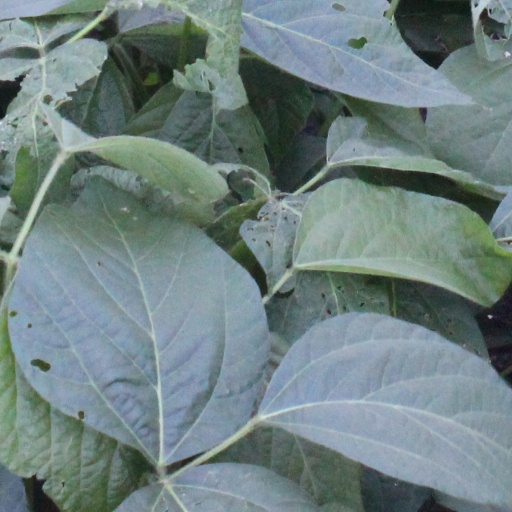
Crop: soybean